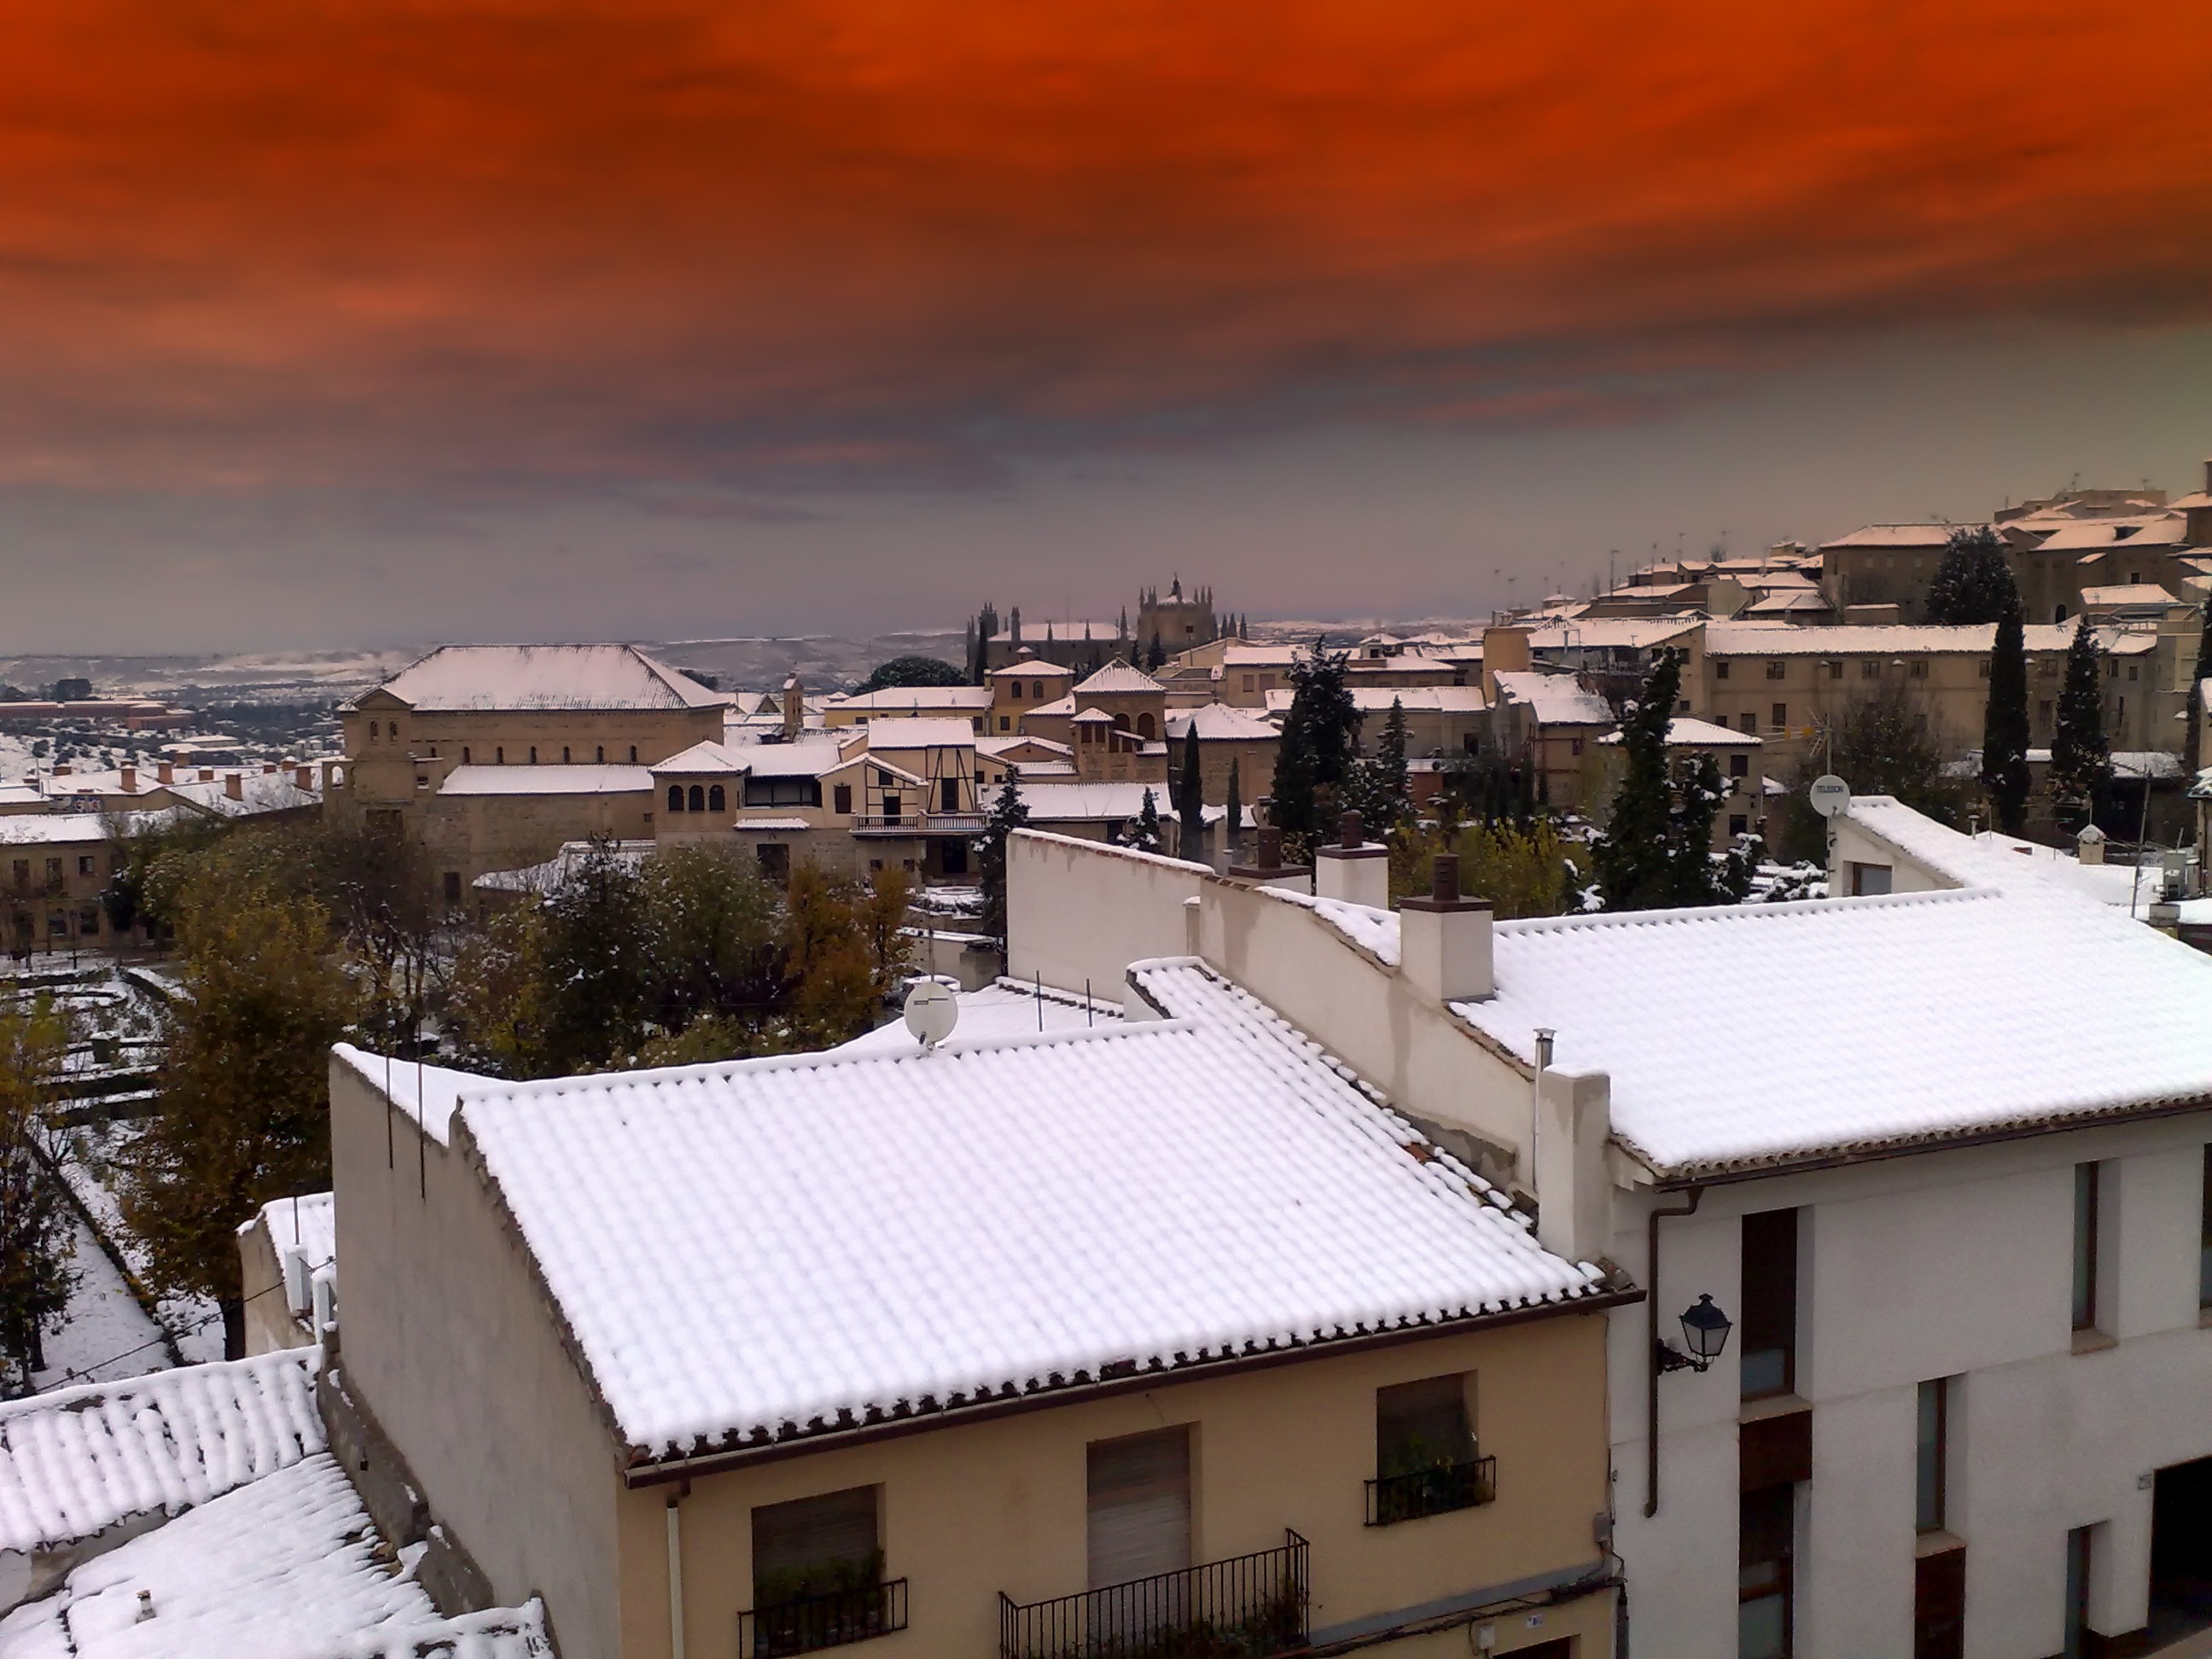
nature, snow, winter, architecture, sky, house, town, roof, city, urban, suburb, weather, outside, clouds, spain, buildings, rooftops, toledo, cities, neighbourhood, residential area, human settlement